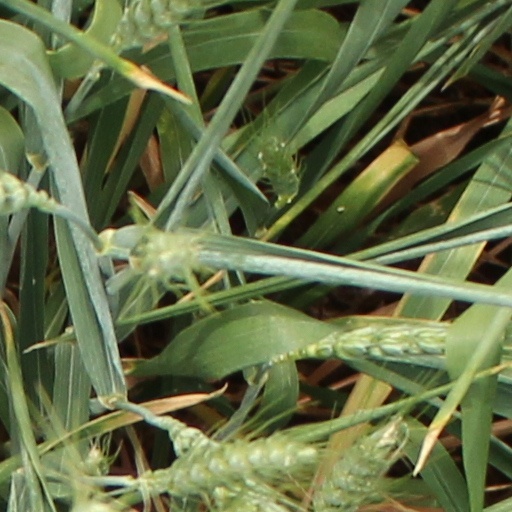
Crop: wheat